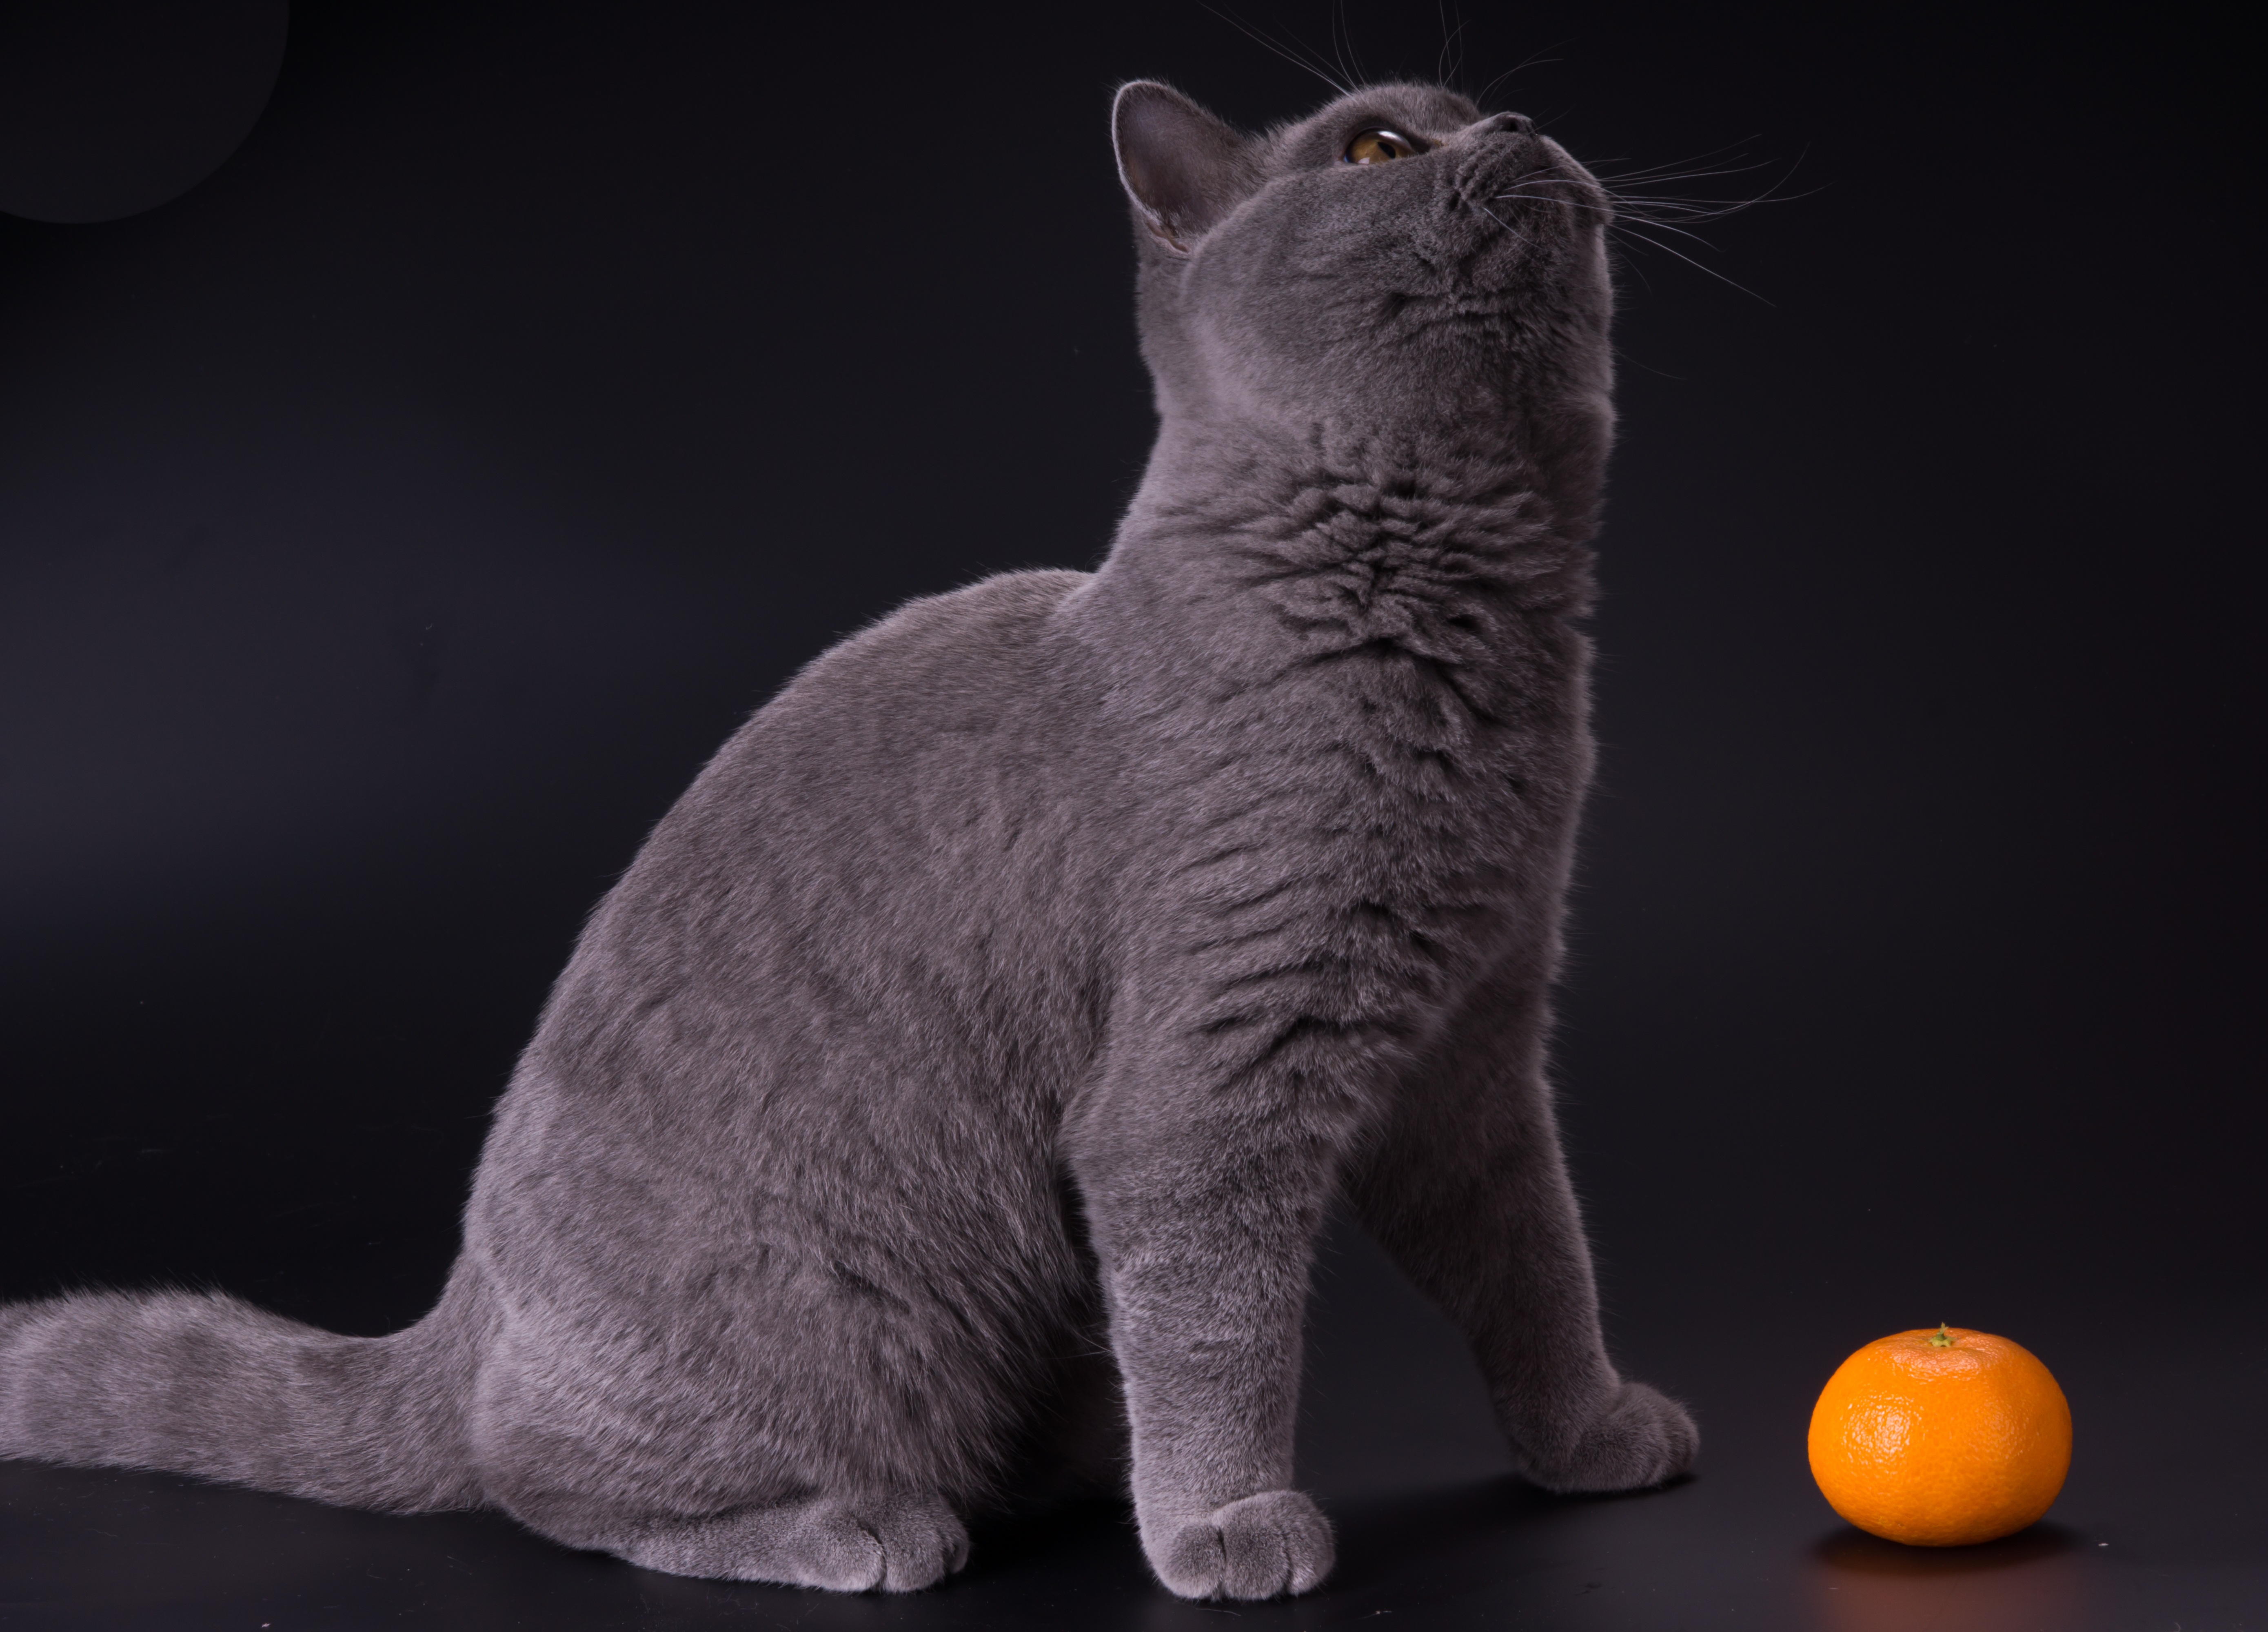
pet, kitten, cat, mammal, whiskers, grey, tangerine, vertebrate, kittens, british shorthair, chartreux, russian blue, korat, small to medium sized cats, cat like mammal